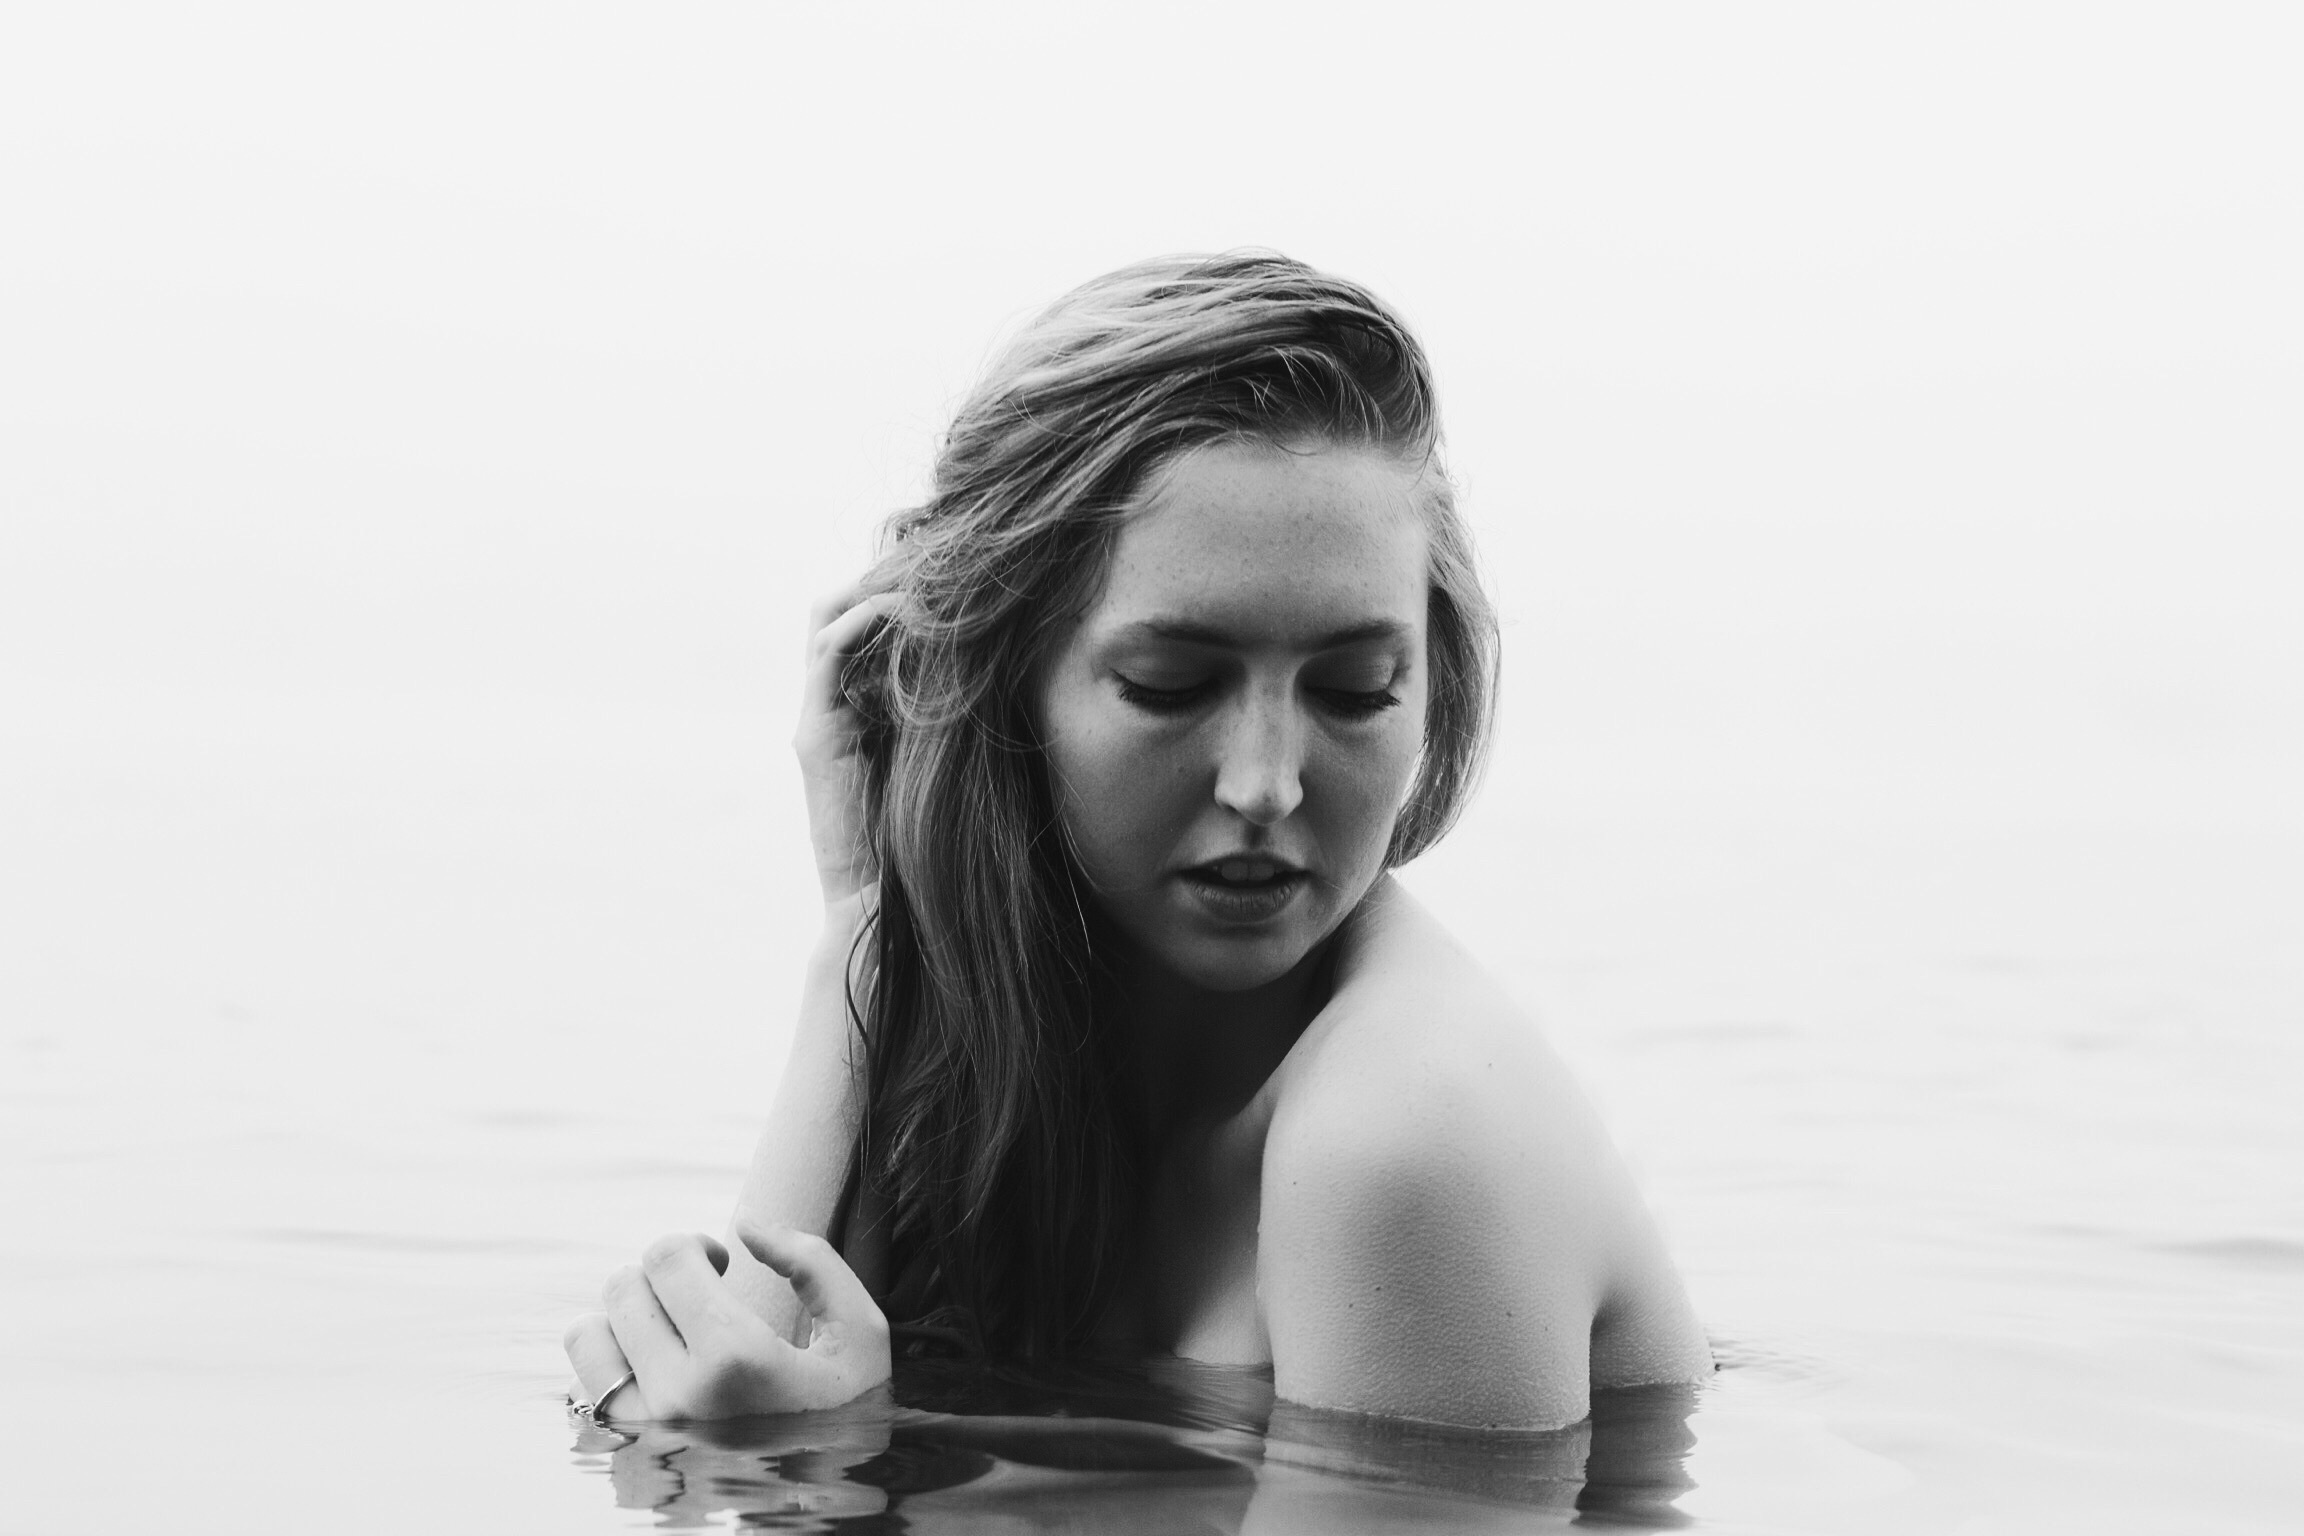
hand, person, black and white, girl, hair, white, photography, portrait, model, sitting, black, monochrome, lady, facial expression, hairstyle, glasses, head, photograph, beauty, emotion, photo shoot, sense, monochrome photography, portrait photography, human positions, art model